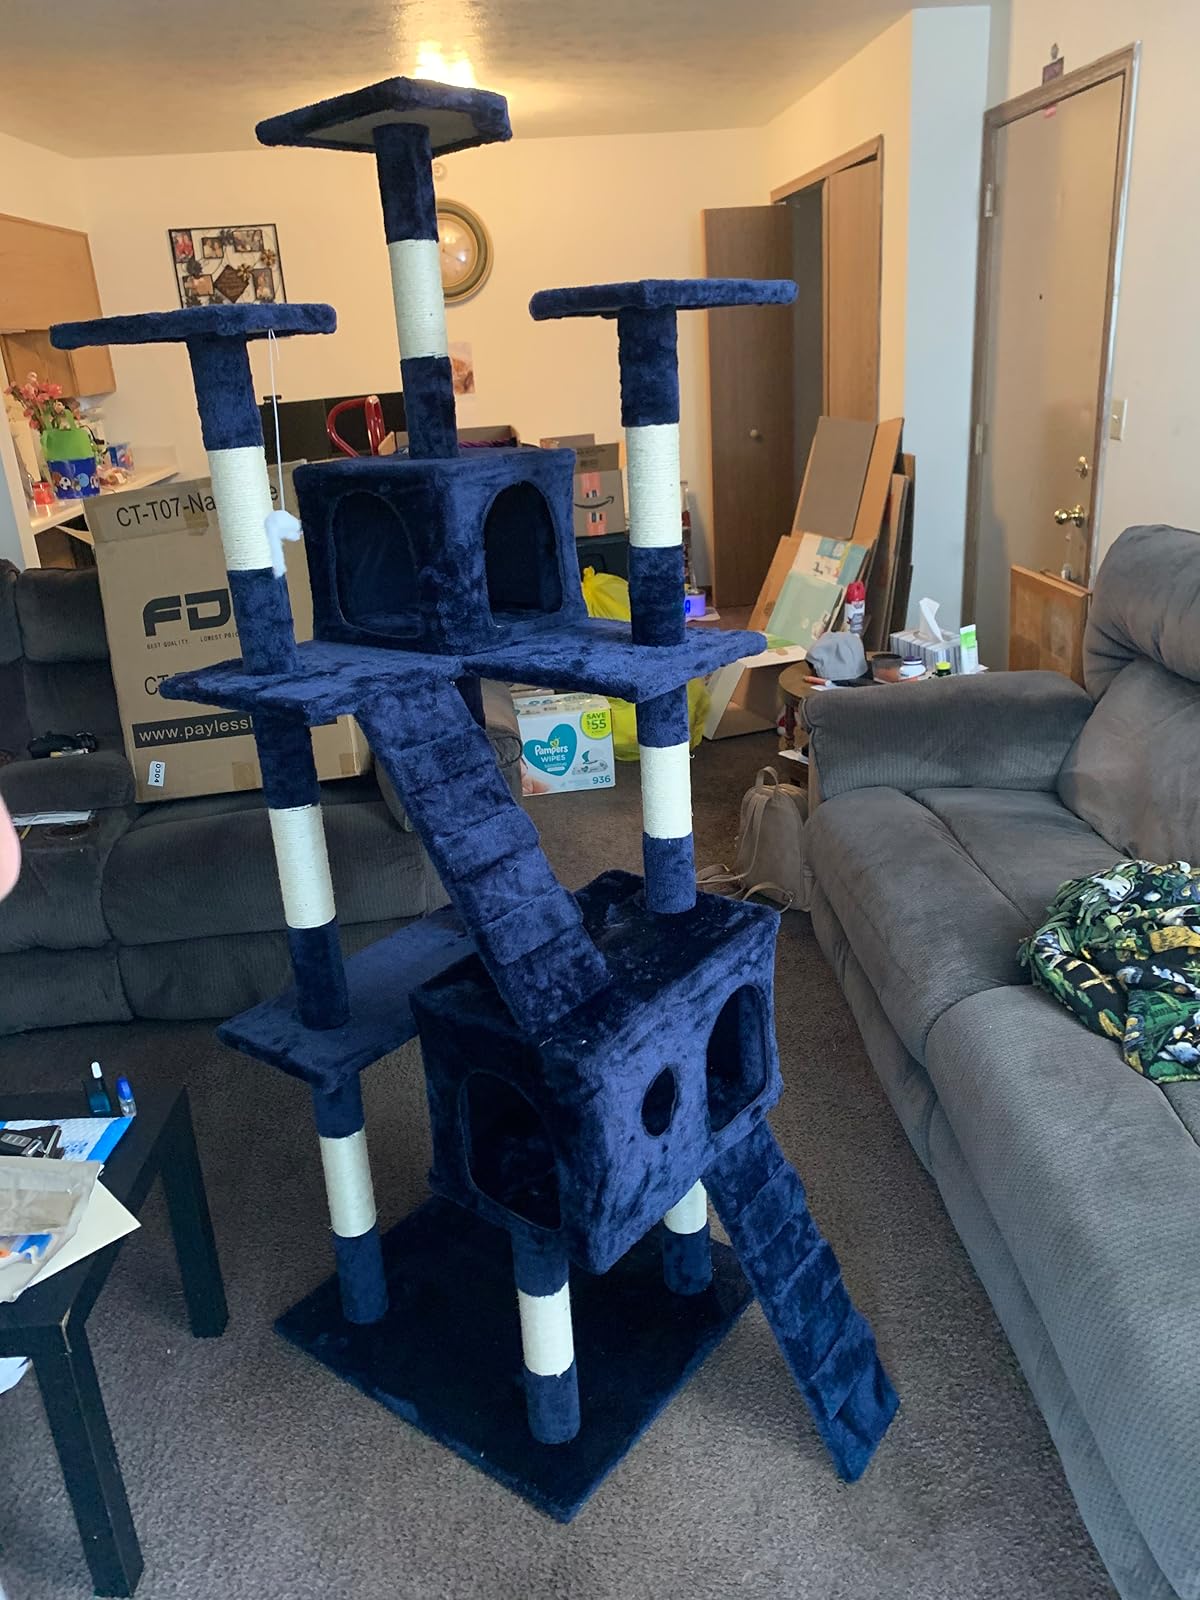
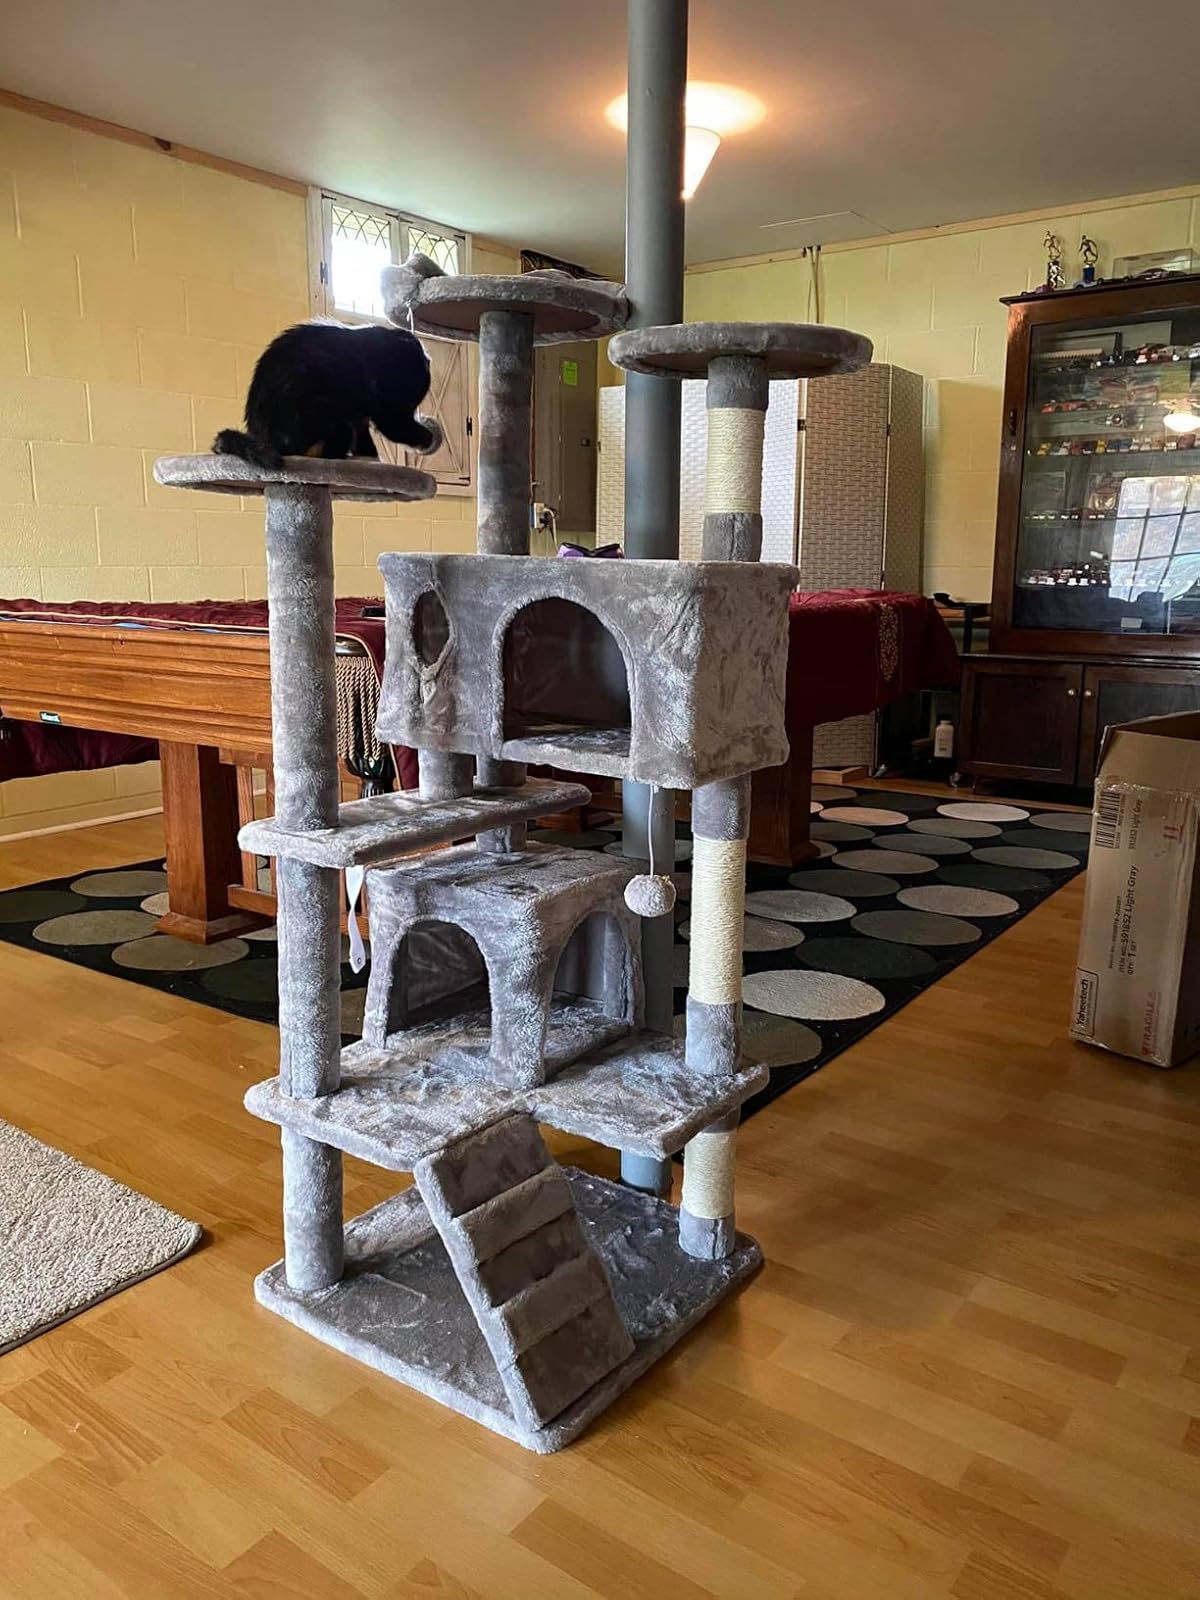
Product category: items_cat tree
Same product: no